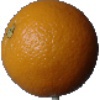
Label: orange